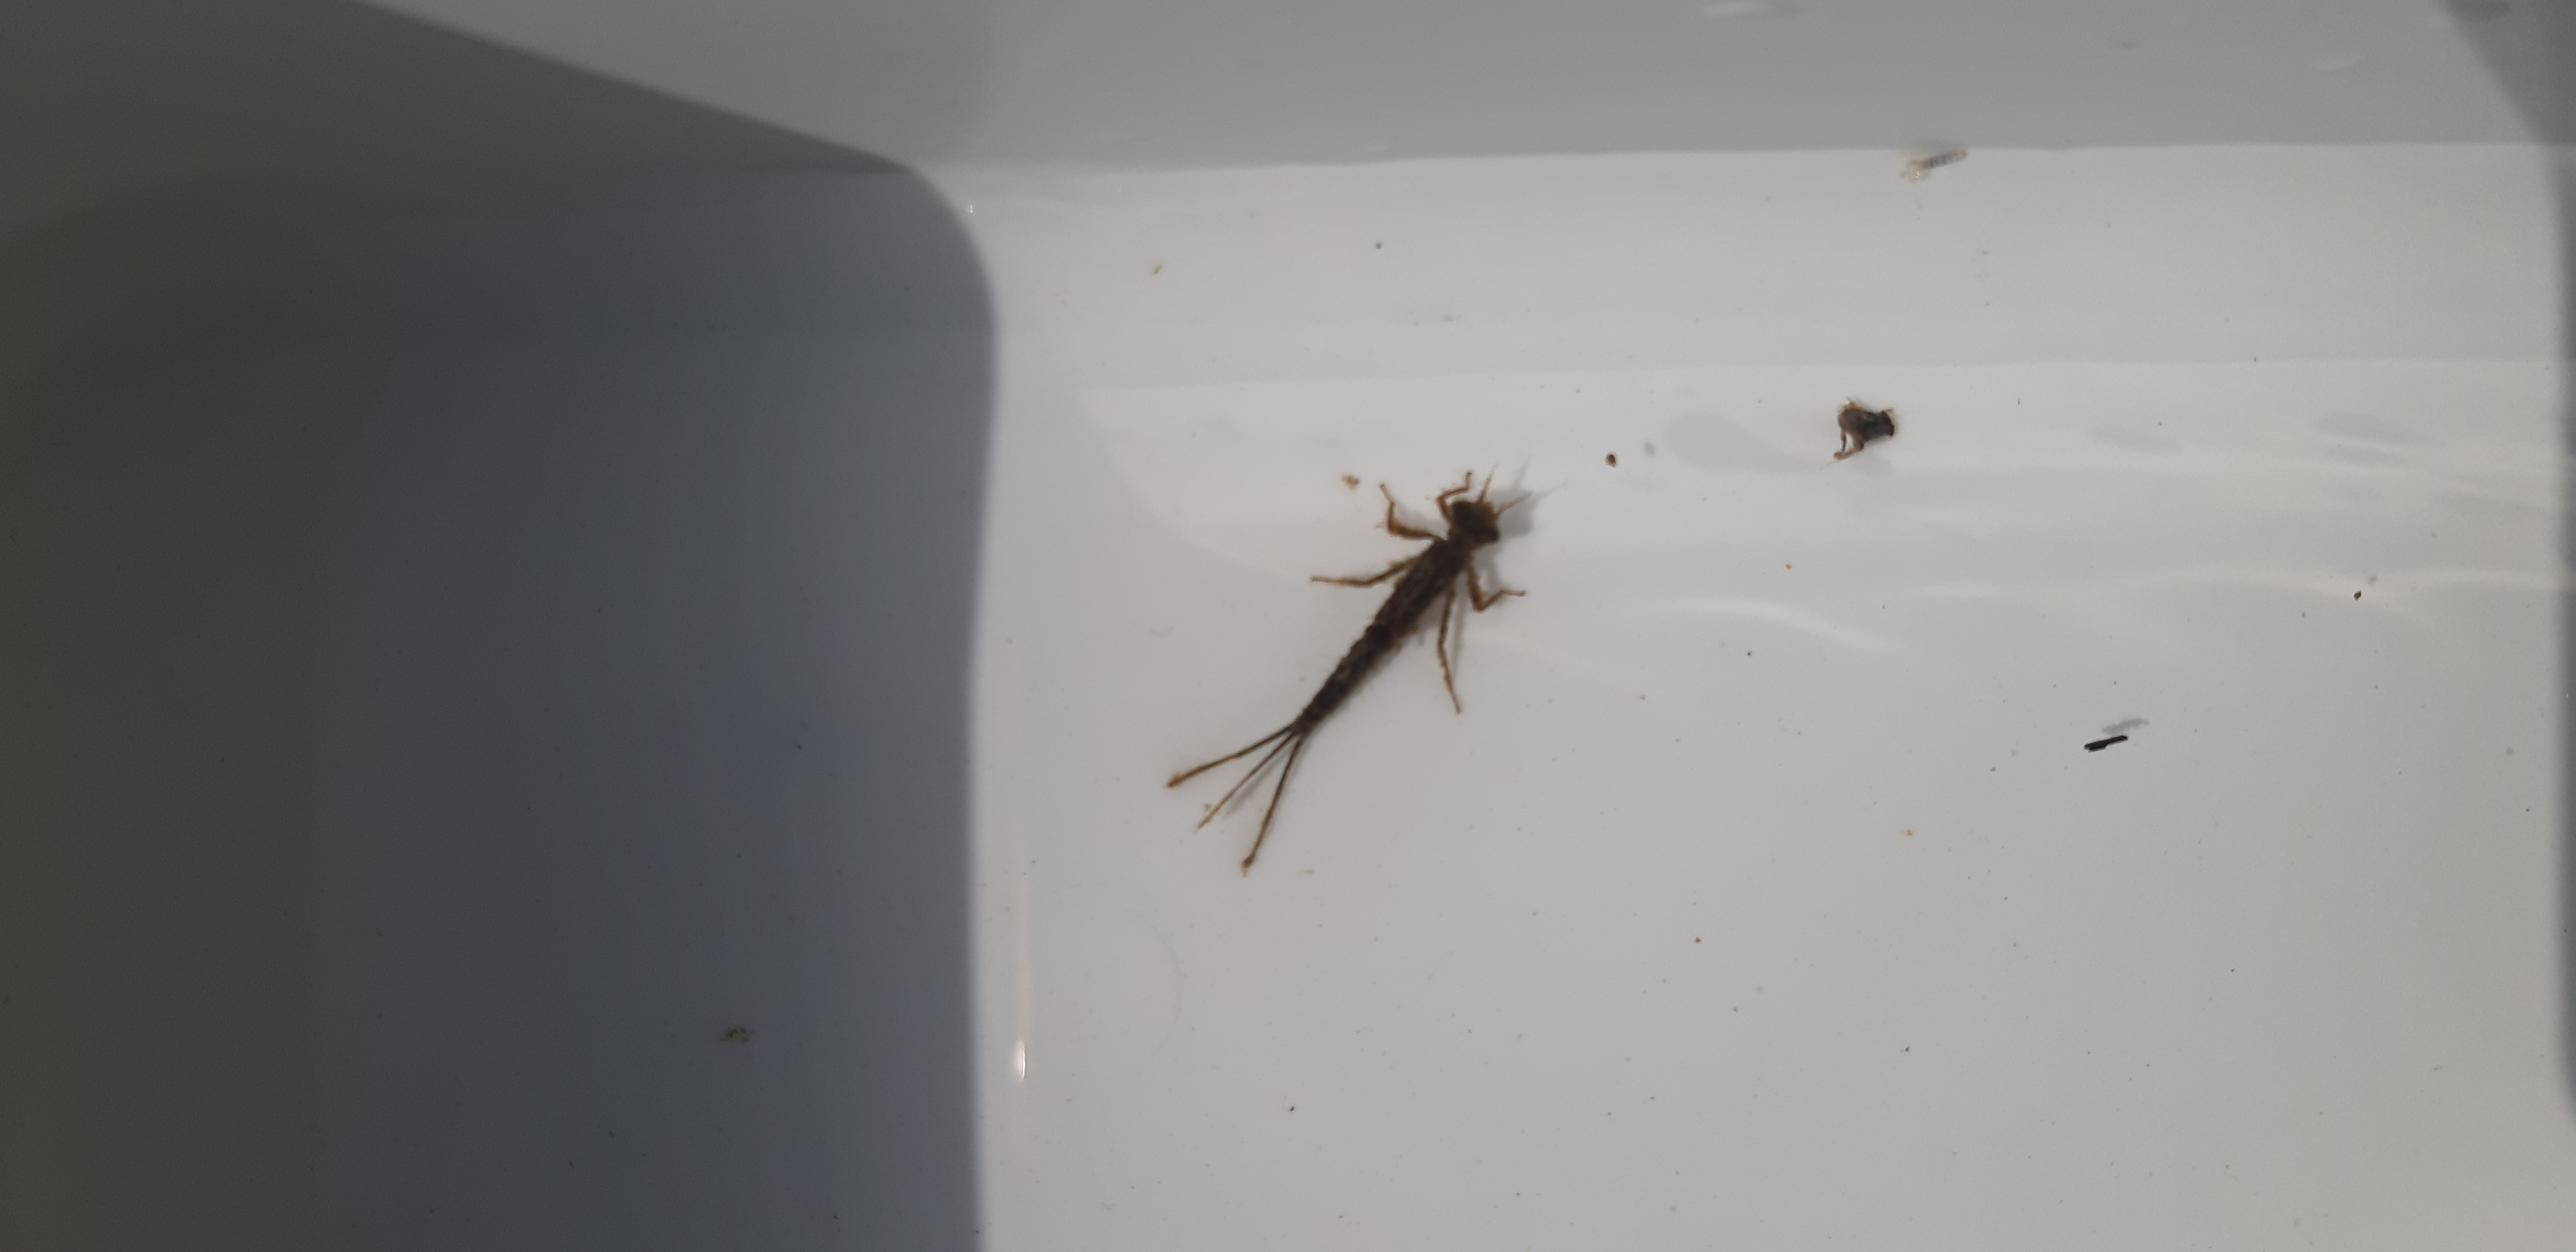
Macroinvertebrate group: damselflies